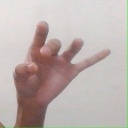
अक्षर: ओ